Blessing in the Catholic Church

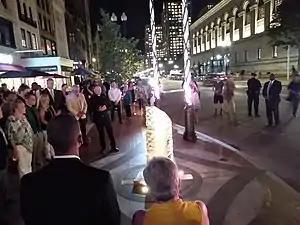
A Catholic priest blesses the Boston Marathon Bombing Memorials on Boylston Street

In the Catholic Church, a blessing is a rite consisting of a ceremony and prayers performed in the name and with the authority of the Church by a duly qualified minister by which persons or things are sanctified as dedicated to divine service or by which certain marks of divine favour are invoked upon them. In a wider sense blessing has a variety of meanings in the sacred writings: